St. Mary Magdalene's flood

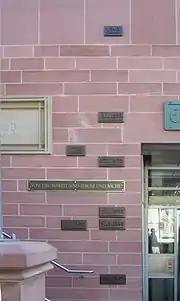
High water marks in Frankfurt/Main at the Eiserner Steg

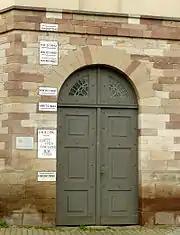
The high water mark at the "Packhof" in Hannoversch Münden indicates the St. Mary Magdalene's flood.

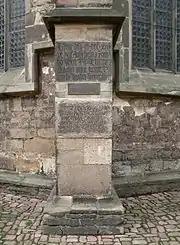
High water marks in Hannoversch Münden at the Blasius church

St. Mary Magdalene's flood was the largest recorded flood in central Europe with water levels exceeding those of the 2002 European floods. It occurred on and around the feast day of St. Mary Magdalene, 22 July in 1342.